Reginald Drax

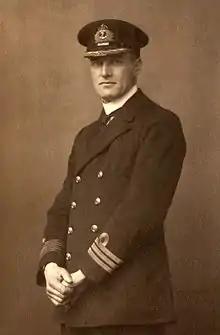
Drax as a Commander, circa 1912-1916

Sir Reginald Aylmer Ranfurly Plunkett-Ernle-Erle-Drax, KCB, DSO, JP, DL ( Plunkett; 28 August 1880 – 16 October 1967), commonly known as Sir Reginald Plunkett or Sir Reginald Drax, was an Anglo-Irish admiral. The younger son of the 17th Baron of Dunsany, he was Director of the Royal Naval Staff College, President of the Naval Inter-Allied Commission of Control in (Berlin), commander-in-chief of successive Royal Navy bases. His brother Edward, who became the 18th Baron of Dunsany, was best known as the famous playwright and author Lord Dunsany. Edward inherited the paternal estates in Ireland, while Reginald was bequeathed most of his mother's inheritance across portions of the West Indies, Kent, Surrey, Dorset, Wiltshire and Yorkshire. He extended his surname by special Royal licence in 1916, and was noted for the quadruple-name result, Plunkett-Ernle-Erle-Drax.